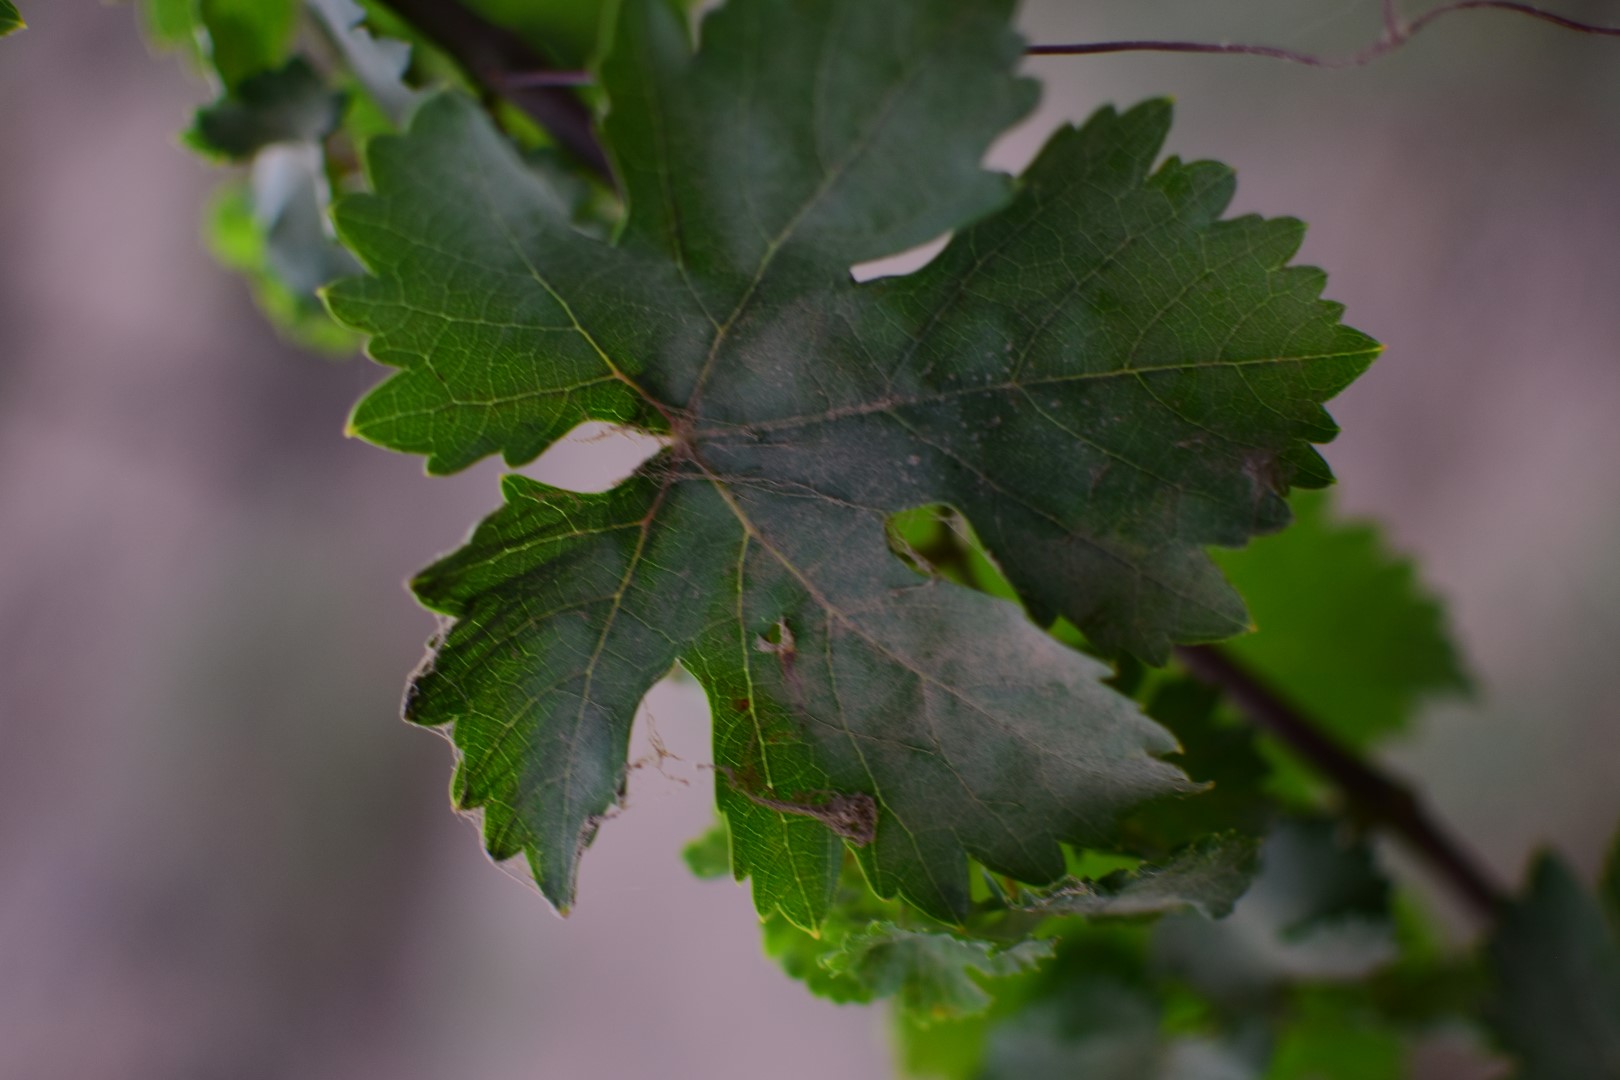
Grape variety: Aswud Balad